Otto Freundlich

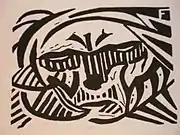
"Selbstportrait" (Self-portrait), 1918

Freundlich was born in Stolp, Province of Pomerania, Prussia. His mother was a first cousin of the writer Samuel Lublinski. Otto studied dentistry before deciding to become an artist. He went to Paris in 1908, living in Montmartre in Bateau Lavoir near to Pablo Picasso, Braque and others. In 1914 he returned to Germany. After World War I, he became politically active as a member of the November Group. In 1919, he organized the first Dada – exhibition in Cologne with Max Ernst and Johannes Theodor Baargeld. In 1925, he joined the Abstraction-Création group.